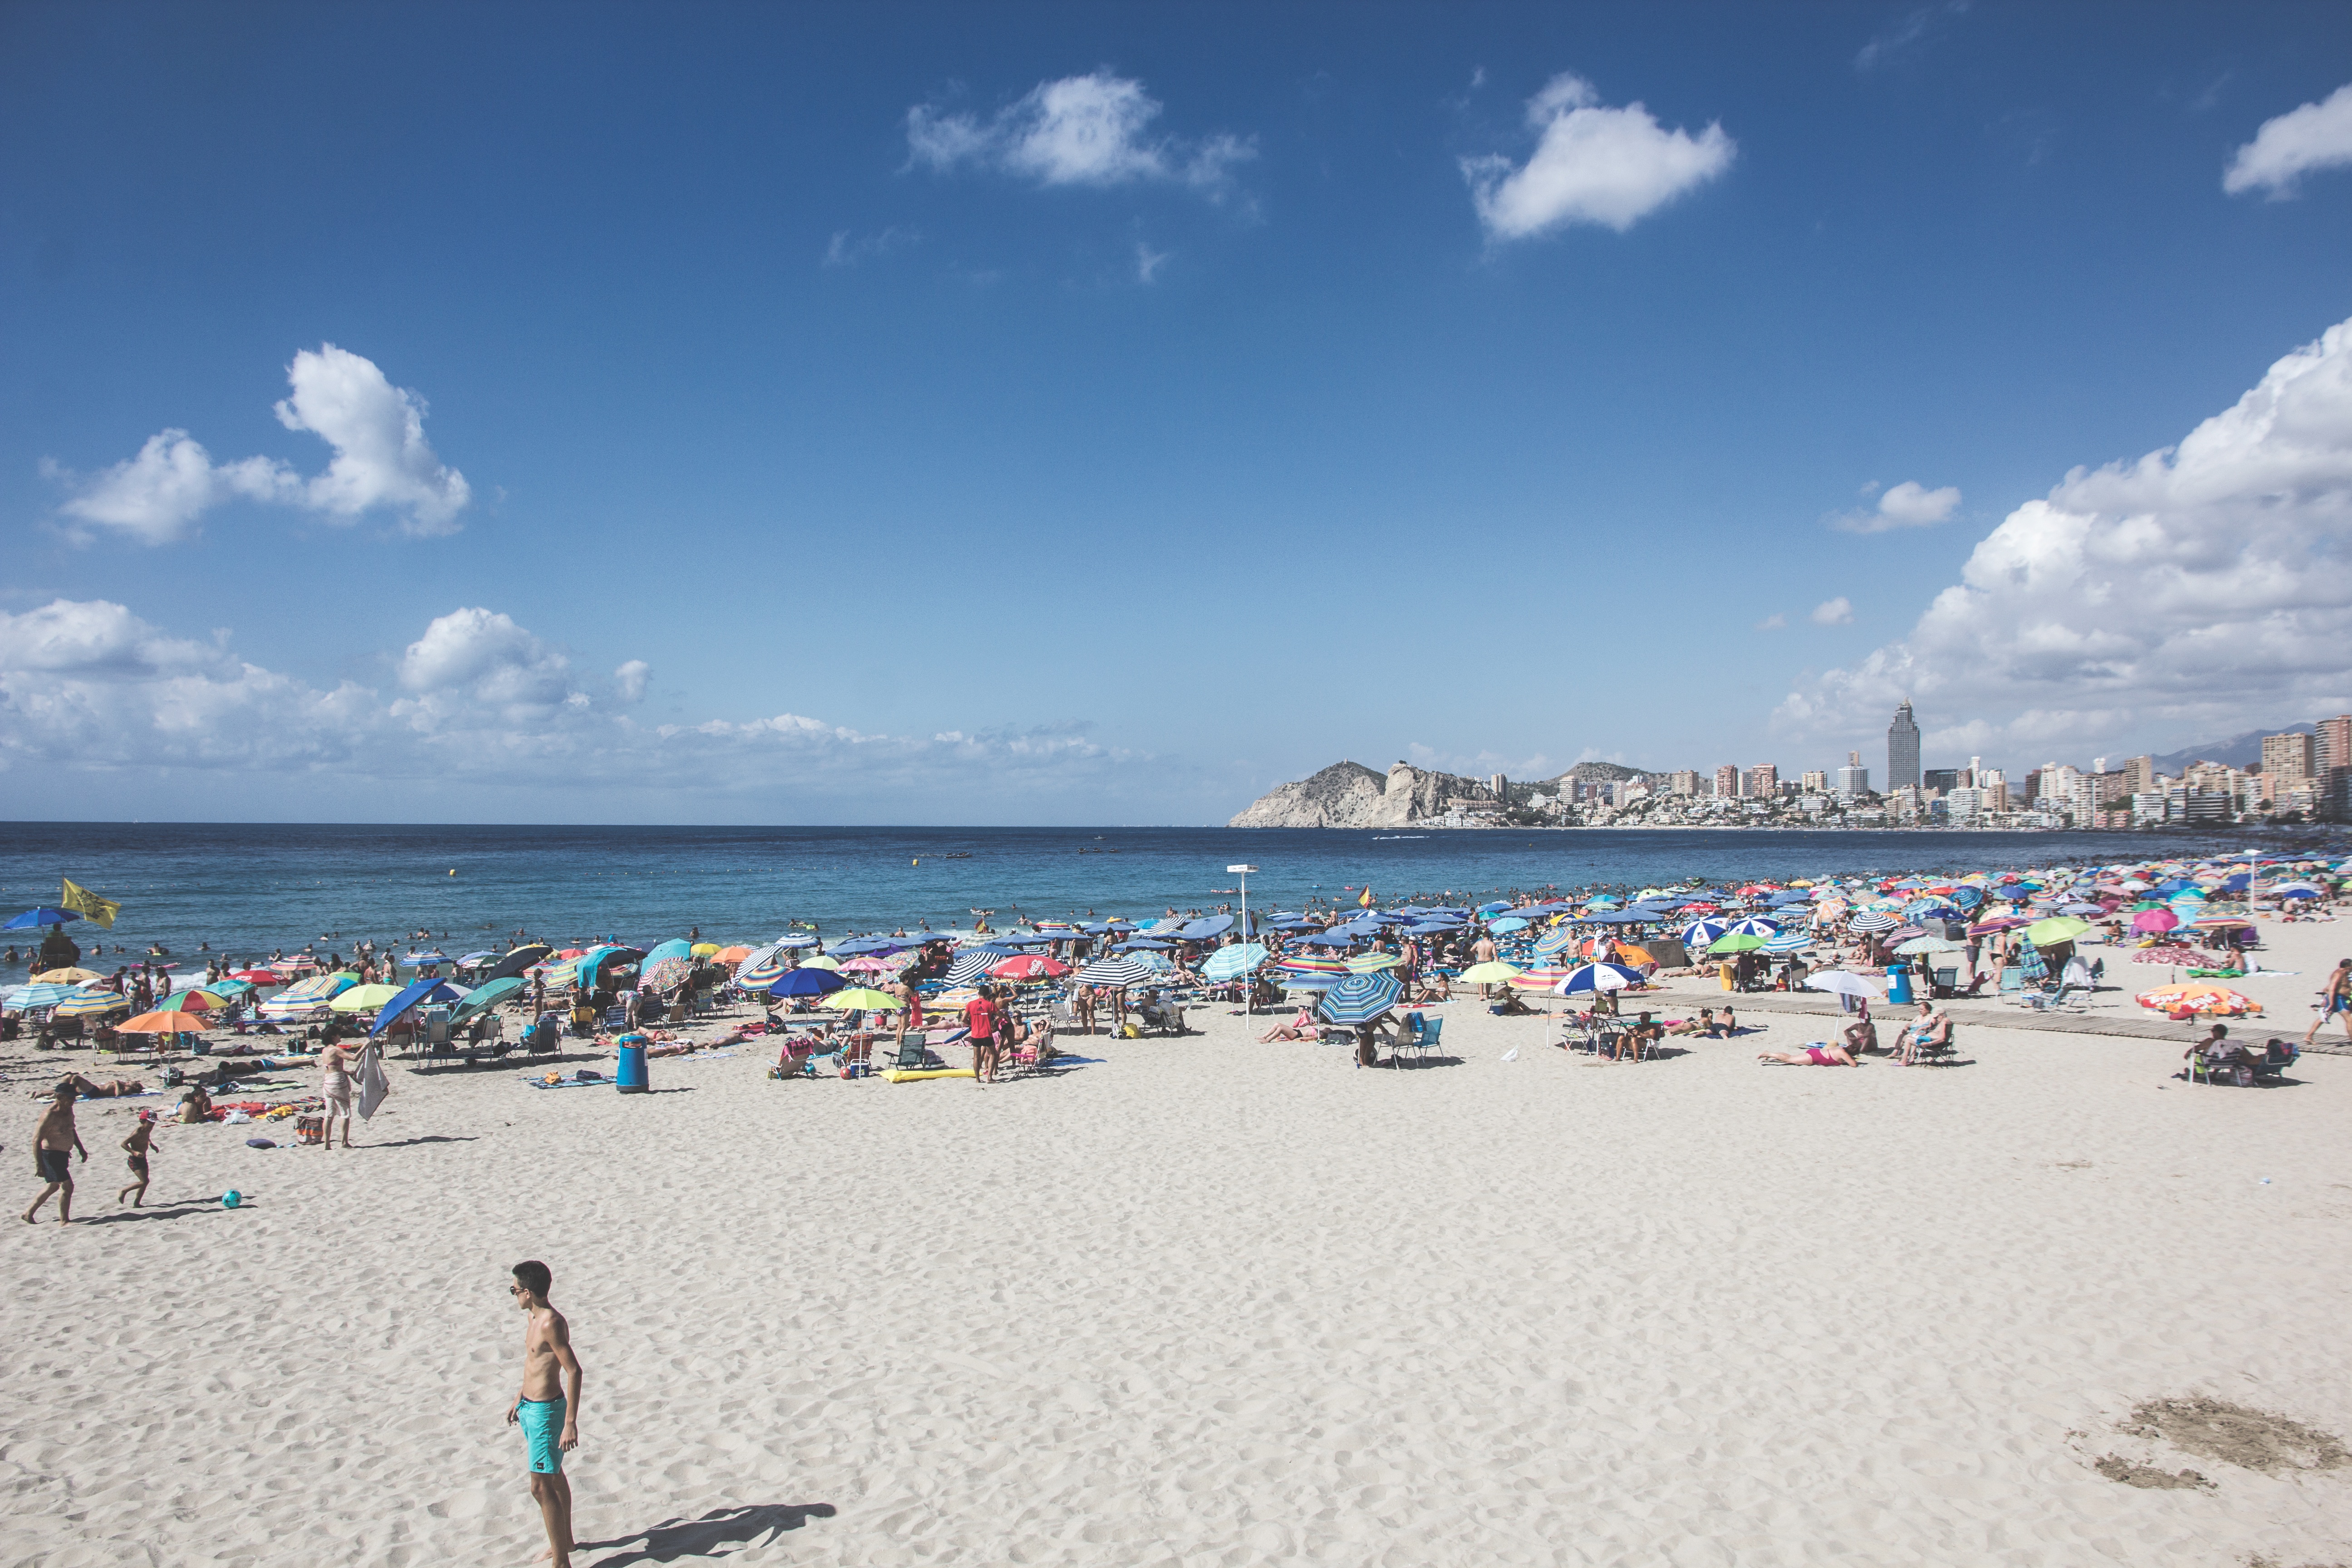
beach, sea, coast, sand, ocean, shore, vacation, bay, body of water, cape